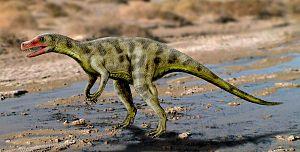
Sanjuansaurus est un genre éteint de dinosaures saurischiens de la famille des herrérasauridés découvert dans la formation d'Ischigualasto, dans le nord-ouest de l'Argentine. Cette formation géologique date du Trias supérieur vraisemblablement du Carnien, soit il y a environ 230 millions d'années, faisant de Sanjuansaurus l'un des plus anciens dinosaures connus.